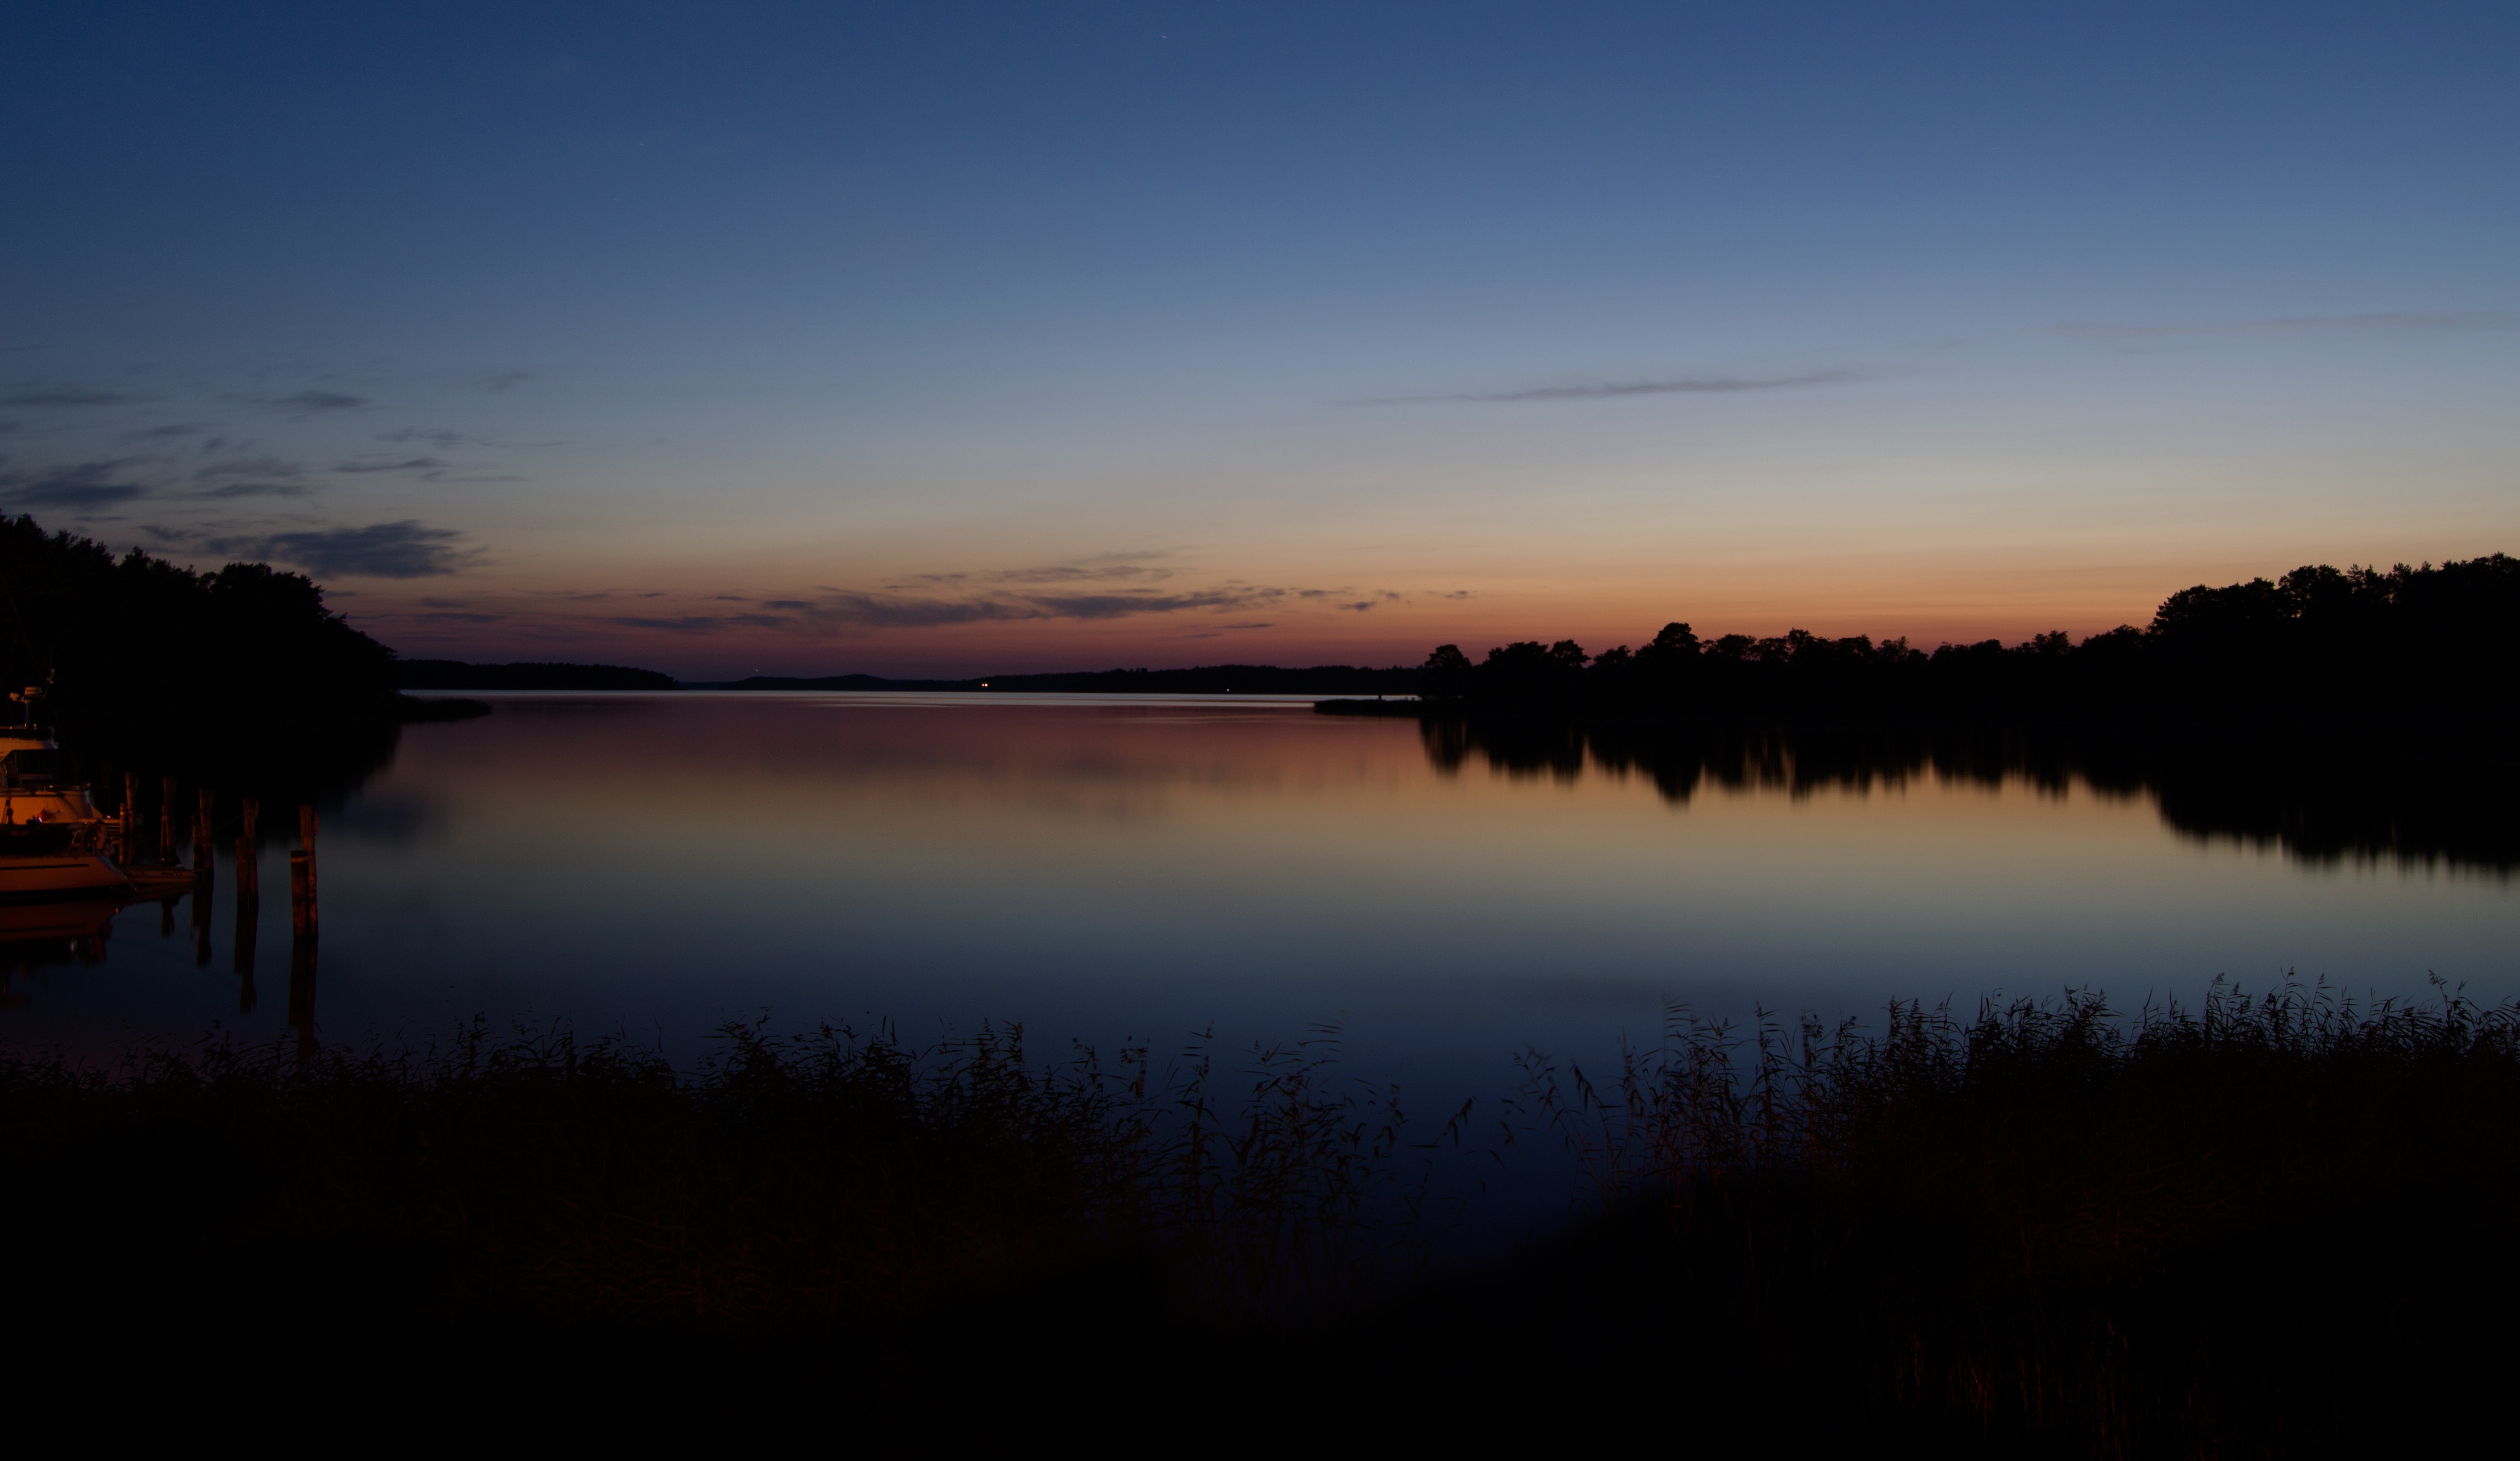
landscape, sea, water, nature, horizon, cloud, sunrise, sunset, mist, night, morning, lake, dawn, atmosphere, river, dusk, evening, reflection, brown, blue, reservoir, loch, afterglow, atmospheric phenomenon